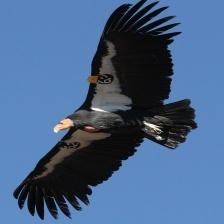
Species: CALIFORNIA CONDOR
Scientific name: GYMNOGYPS CALIFORNIANUS
ImageNet parent category: vulture